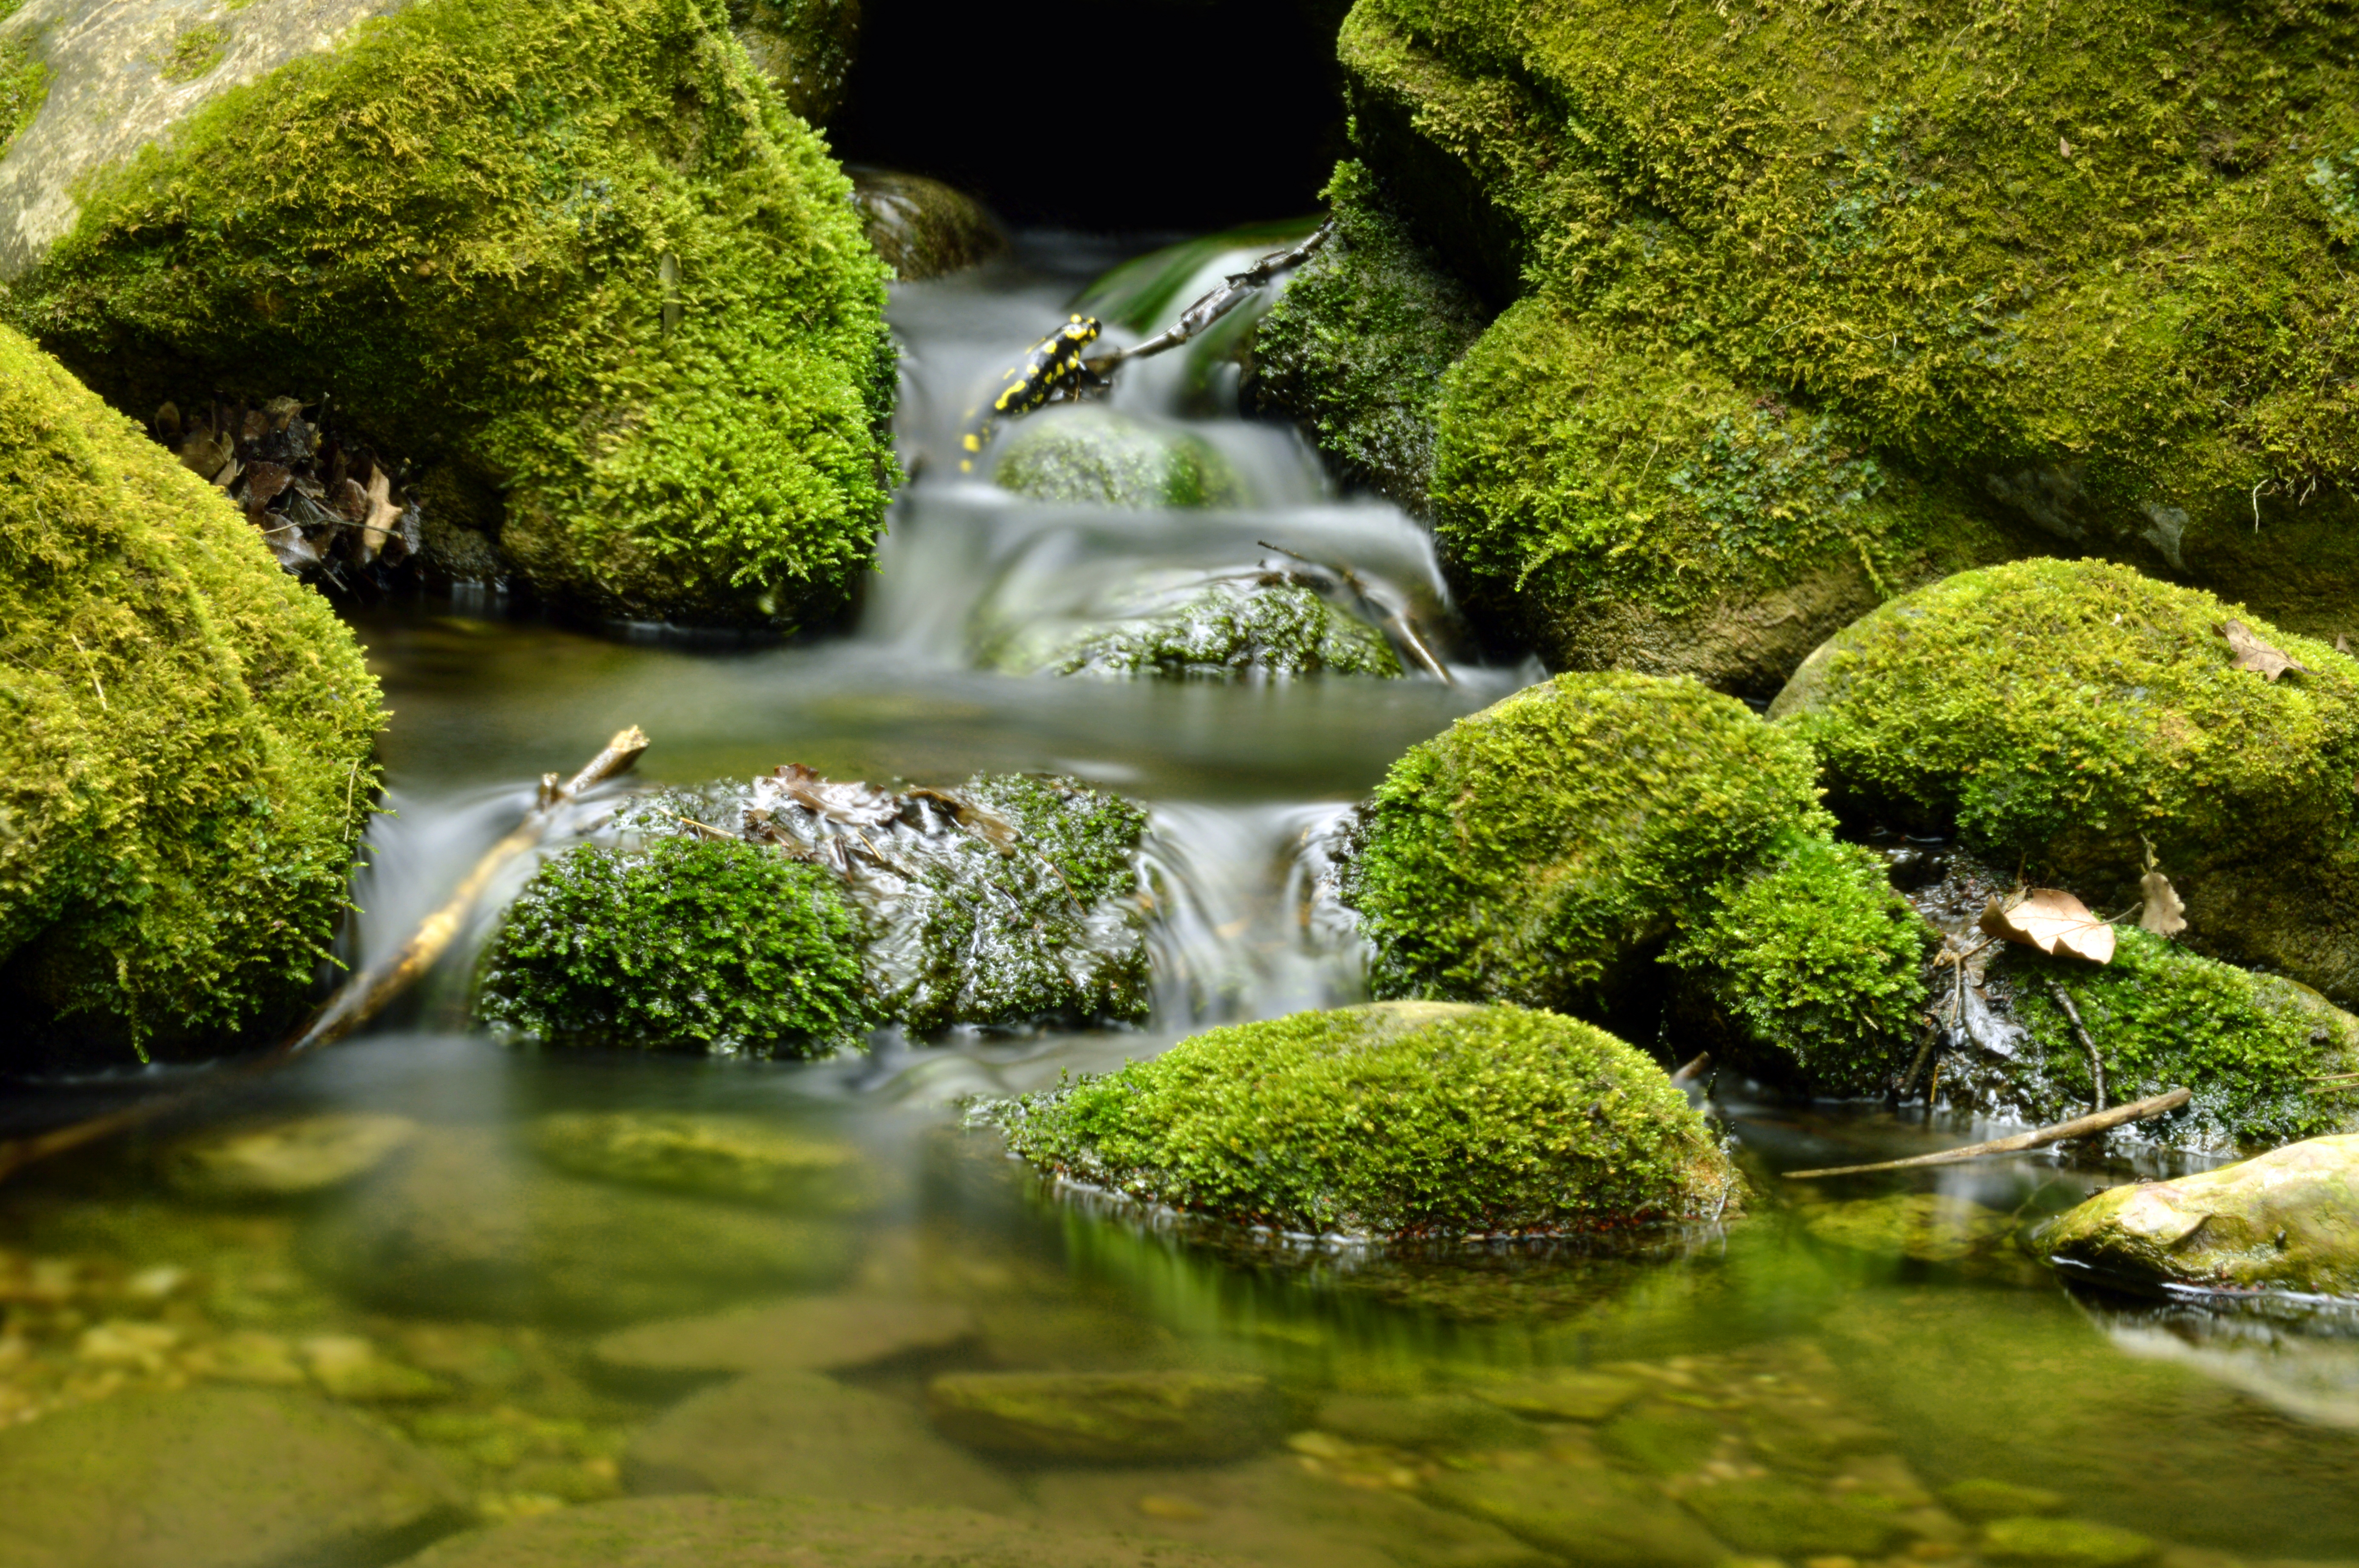
tree, water, nature, rock, waterfall, plant, leaf, flower, river, moss, pond, stream, green, cascade, reflection, botany, garden, body of water, vegetation, agua, eau, rio, fleuve, naturaleza, wasser, wasserfall, roca, longexposure, cascada, musgo, natur, felsen, fluss, mousses, natura, water feature, rocher, watercourse, roccia, naturalesa, acqua, cascata, timeexposure, salamandra, longuepose, fiume, riu, muschi, molsa, largaexposici n, bryophyta, eigentlichesalamander, llargaexposici, laubmoose, non vascular land plant